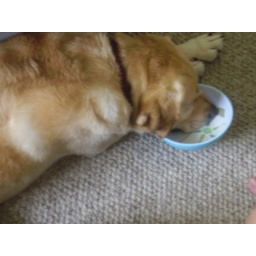
really, she fell asleep in her water bowl